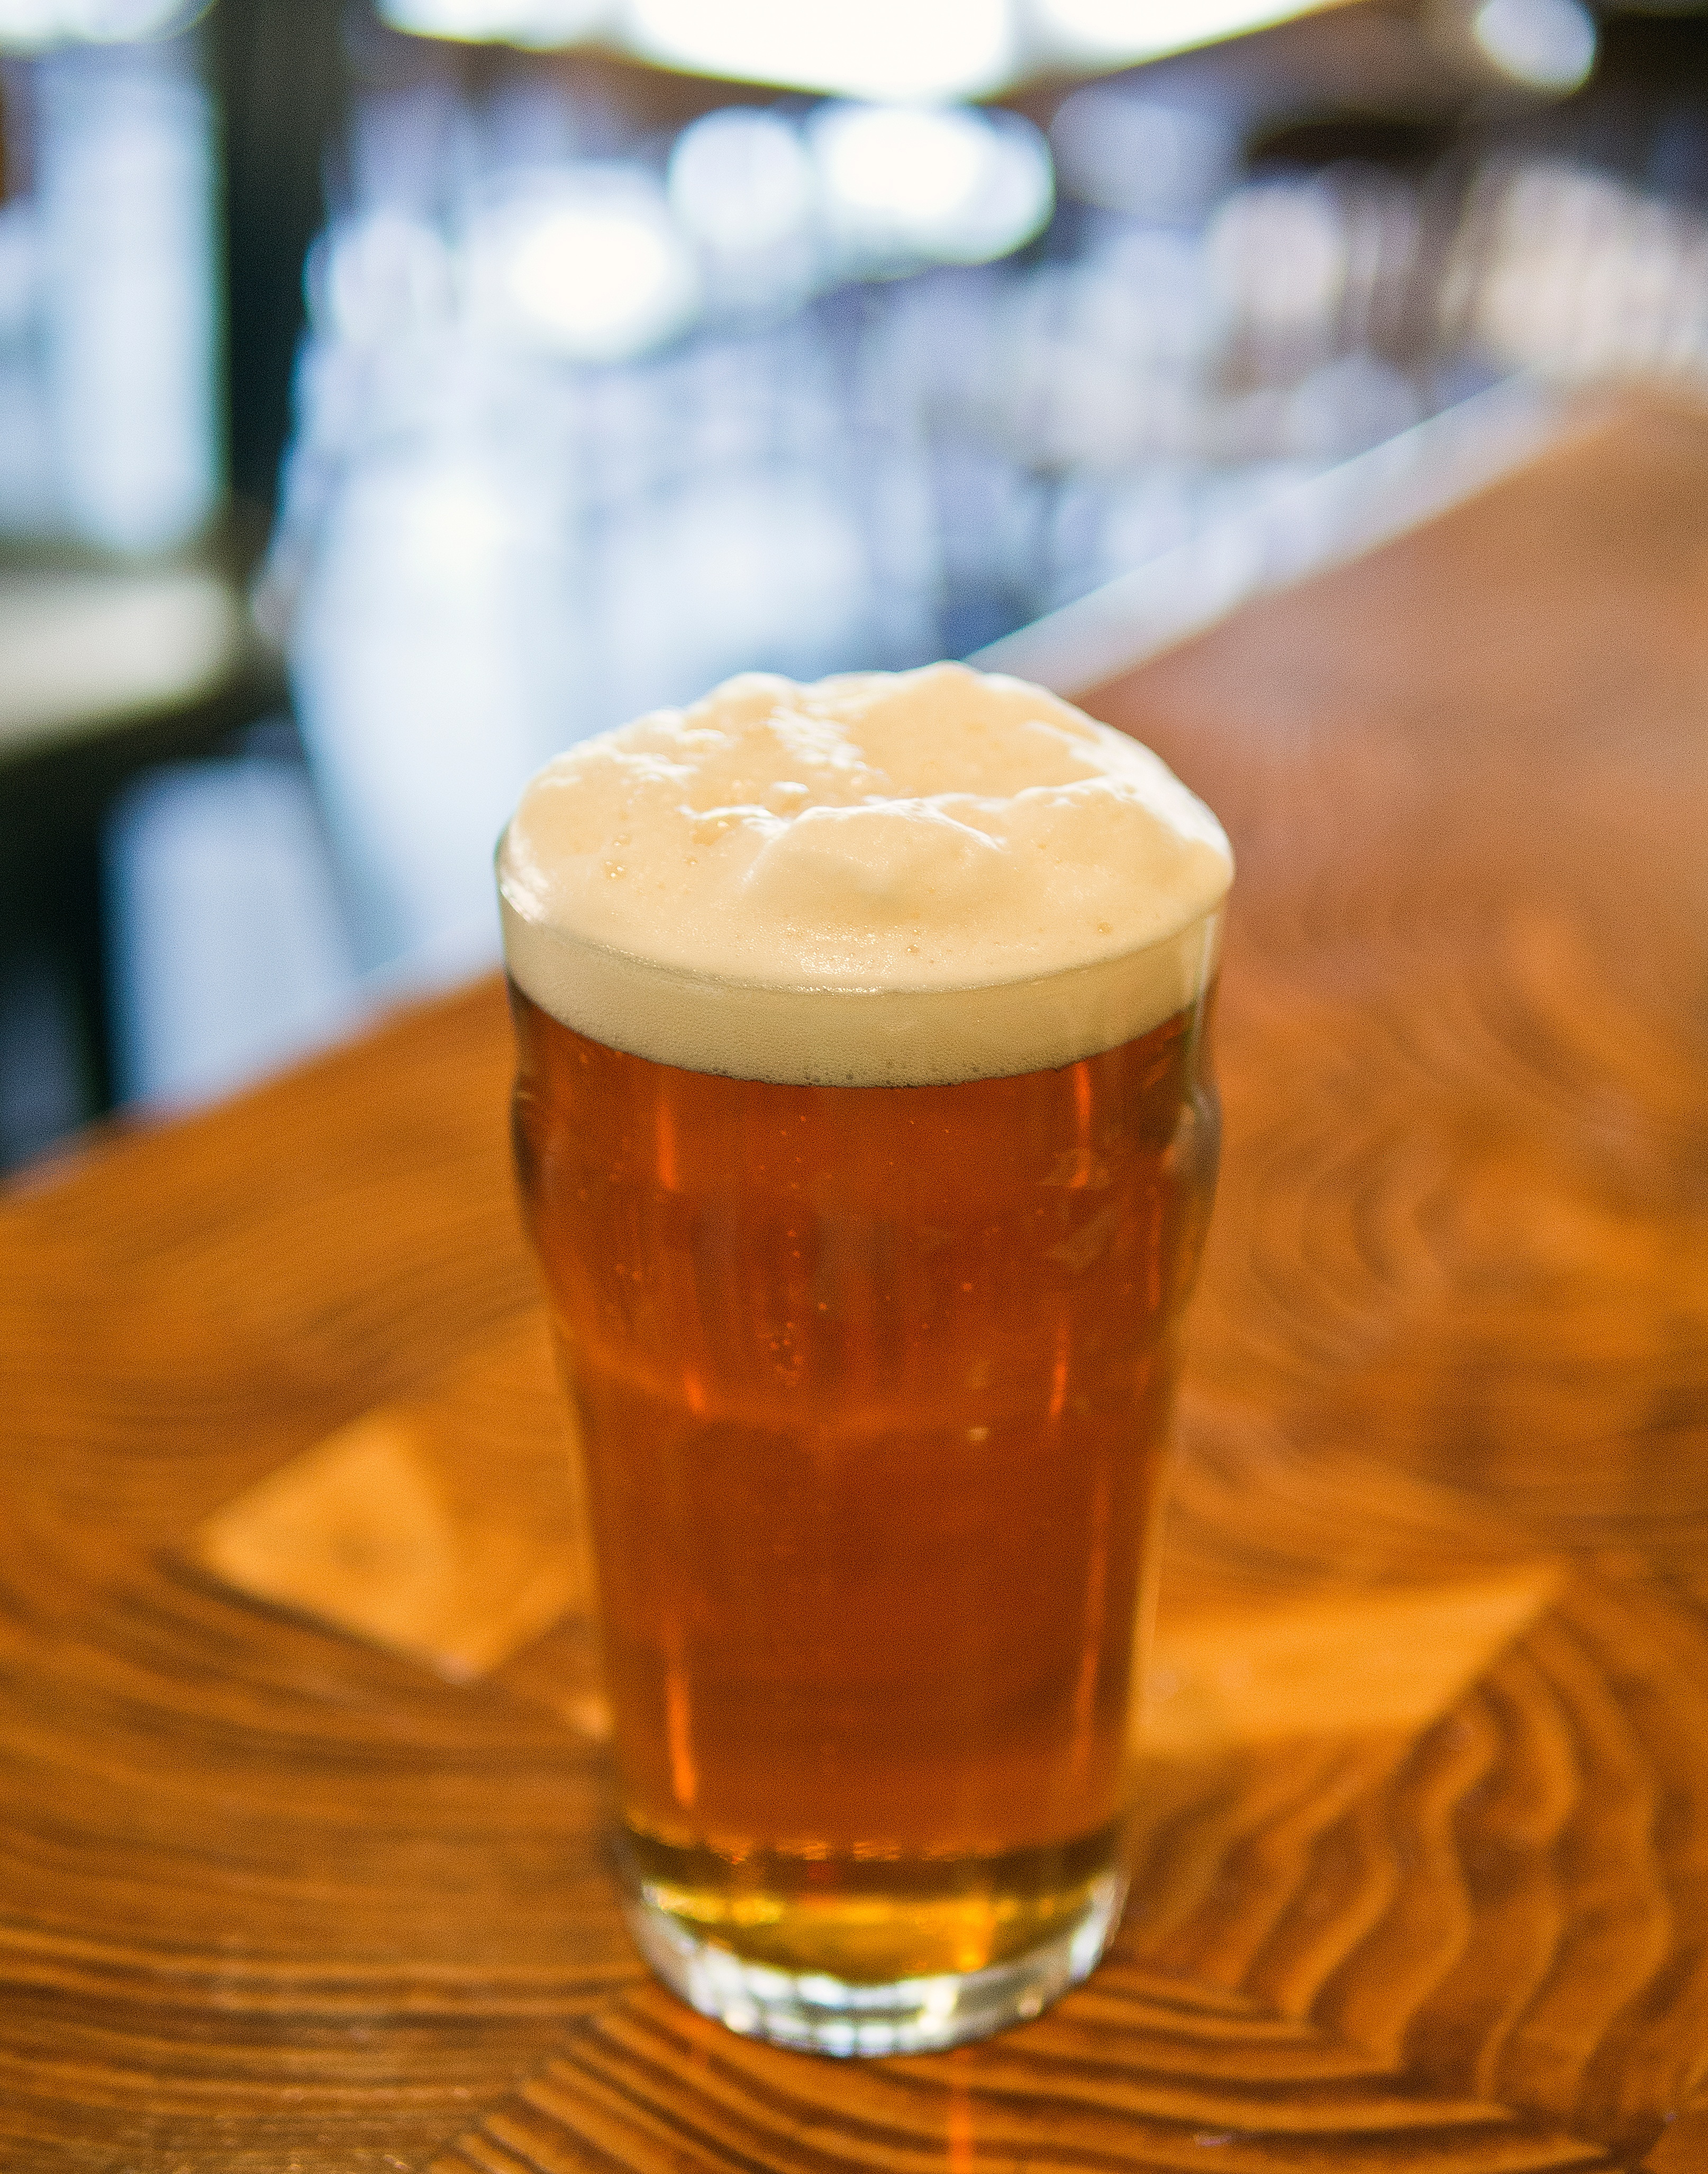
drink, beer, cocktail, whisky, liqueur, ale, alcoholic beverage, distilled beverage, pint us, beer cocktail, long island iced tea